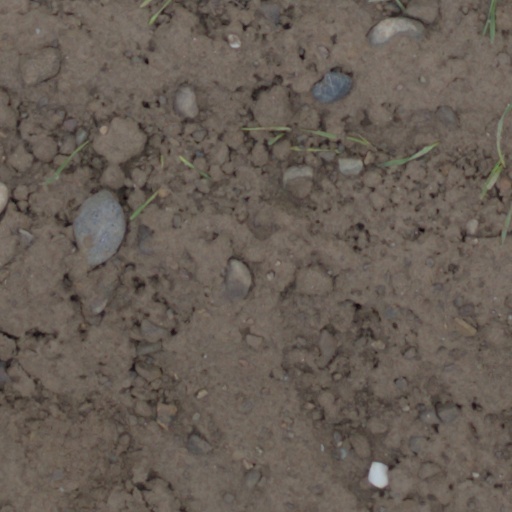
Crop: wheat